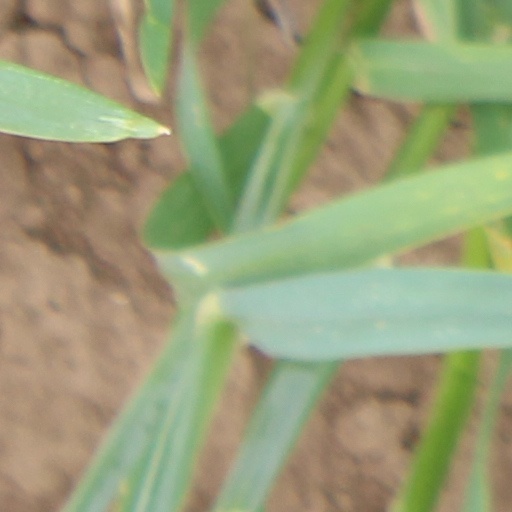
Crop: wheat